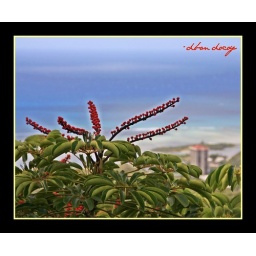
tree flower few hundered feet above sea level